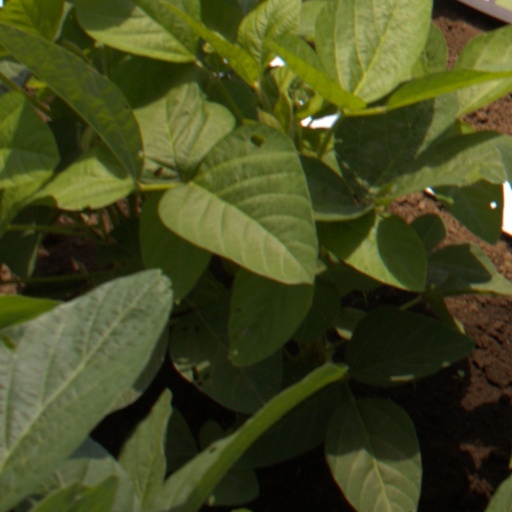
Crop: soybean